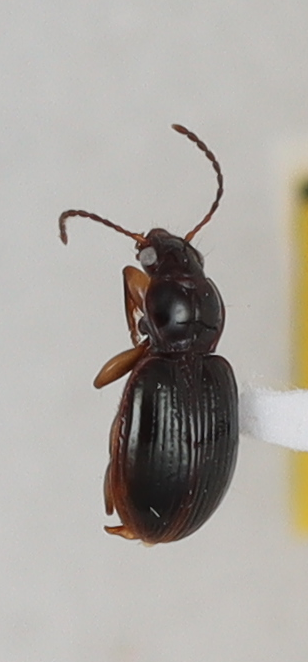
Scientific name: Mecyclothorax konanus
Plot: 6
Trap: W
Collected: 20200623